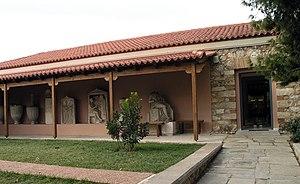
Facade du Musée archéologique du Céramique à Athènes. Italiano: Esposizione di reperti antico-greci nel chiostro d'ingresso del Museo archeologico del Ceramico (Atene).
Le musée archéologique du Céramique à Athènes présente une partie des découvertes faites dans la zone archéologique du Céramique. Créé en 1937, il dépend du Troisième Éphorat des Antiquités préhistoriques et classiques.